Aviv (film)

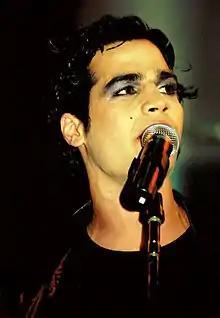
Aviv Geffen

The film focuses on the life story of the Israeli singer/songwriter Aviv Geffen, who developed from an awkward little boy who was neglected by parents that "would rather buy hash than toys" into a nationally celebrated musician. The film combines old home videos, footage from on stage performances and private interviews in order to track Aviv Geffen's musical success and explain his complex personality.